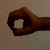
The image shows a hand gesture representing the number 0 in Indian Sign Language.